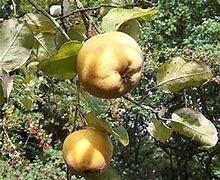
Label: apple